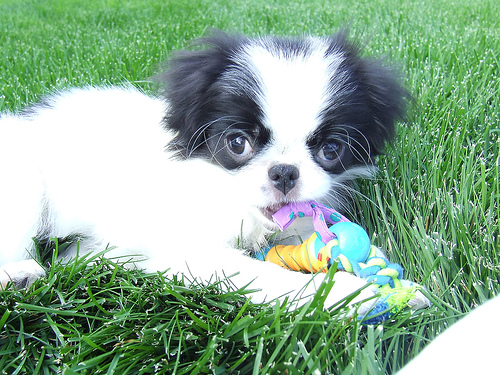
Animal: dog
Breed: japanese_chin